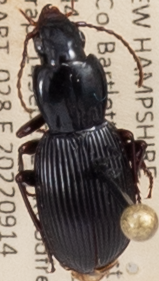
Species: Pterostichus tristis
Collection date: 2022-09-14
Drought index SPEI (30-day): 0.728
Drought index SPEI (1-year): -0.926
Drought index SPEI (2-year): -1.128